Boeing Vertol CH-46 Sea Knight

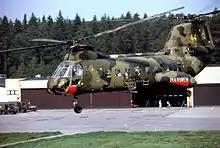
Boeing-Vertol civil prototype in service with the Swedish Navy as an HKP 4B, 1981

Seven of the State Department Air Wing CH-46s took part in the 2021 Kabul Airlift. Prior to the complete withdrawal of U.S. forces, all seven were rendered unusable and abandoned at Kabul International Airport and are seen in many videos and pictures online. One of the CH-46s that was abandoned (BuNo 154038, c/n 2389) also took part in Operation Frequent Wind 46 years earlier. The U.S. State Department drew criticism for leaving behind the aircraft. Commenting on the issue, the U.S. State Department claimed that the helicopters were already being phased out of State Department Air Wing due to their age and the inability to support them. The seven CH-46s left behind were the only U.S. State Department aircraft left behind at Kabul International Airport.